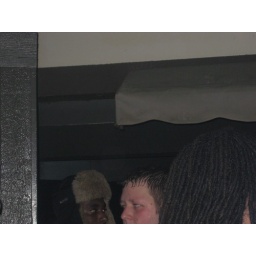
If the guy is sweating --imagine how dude in that furry ass hat feels!